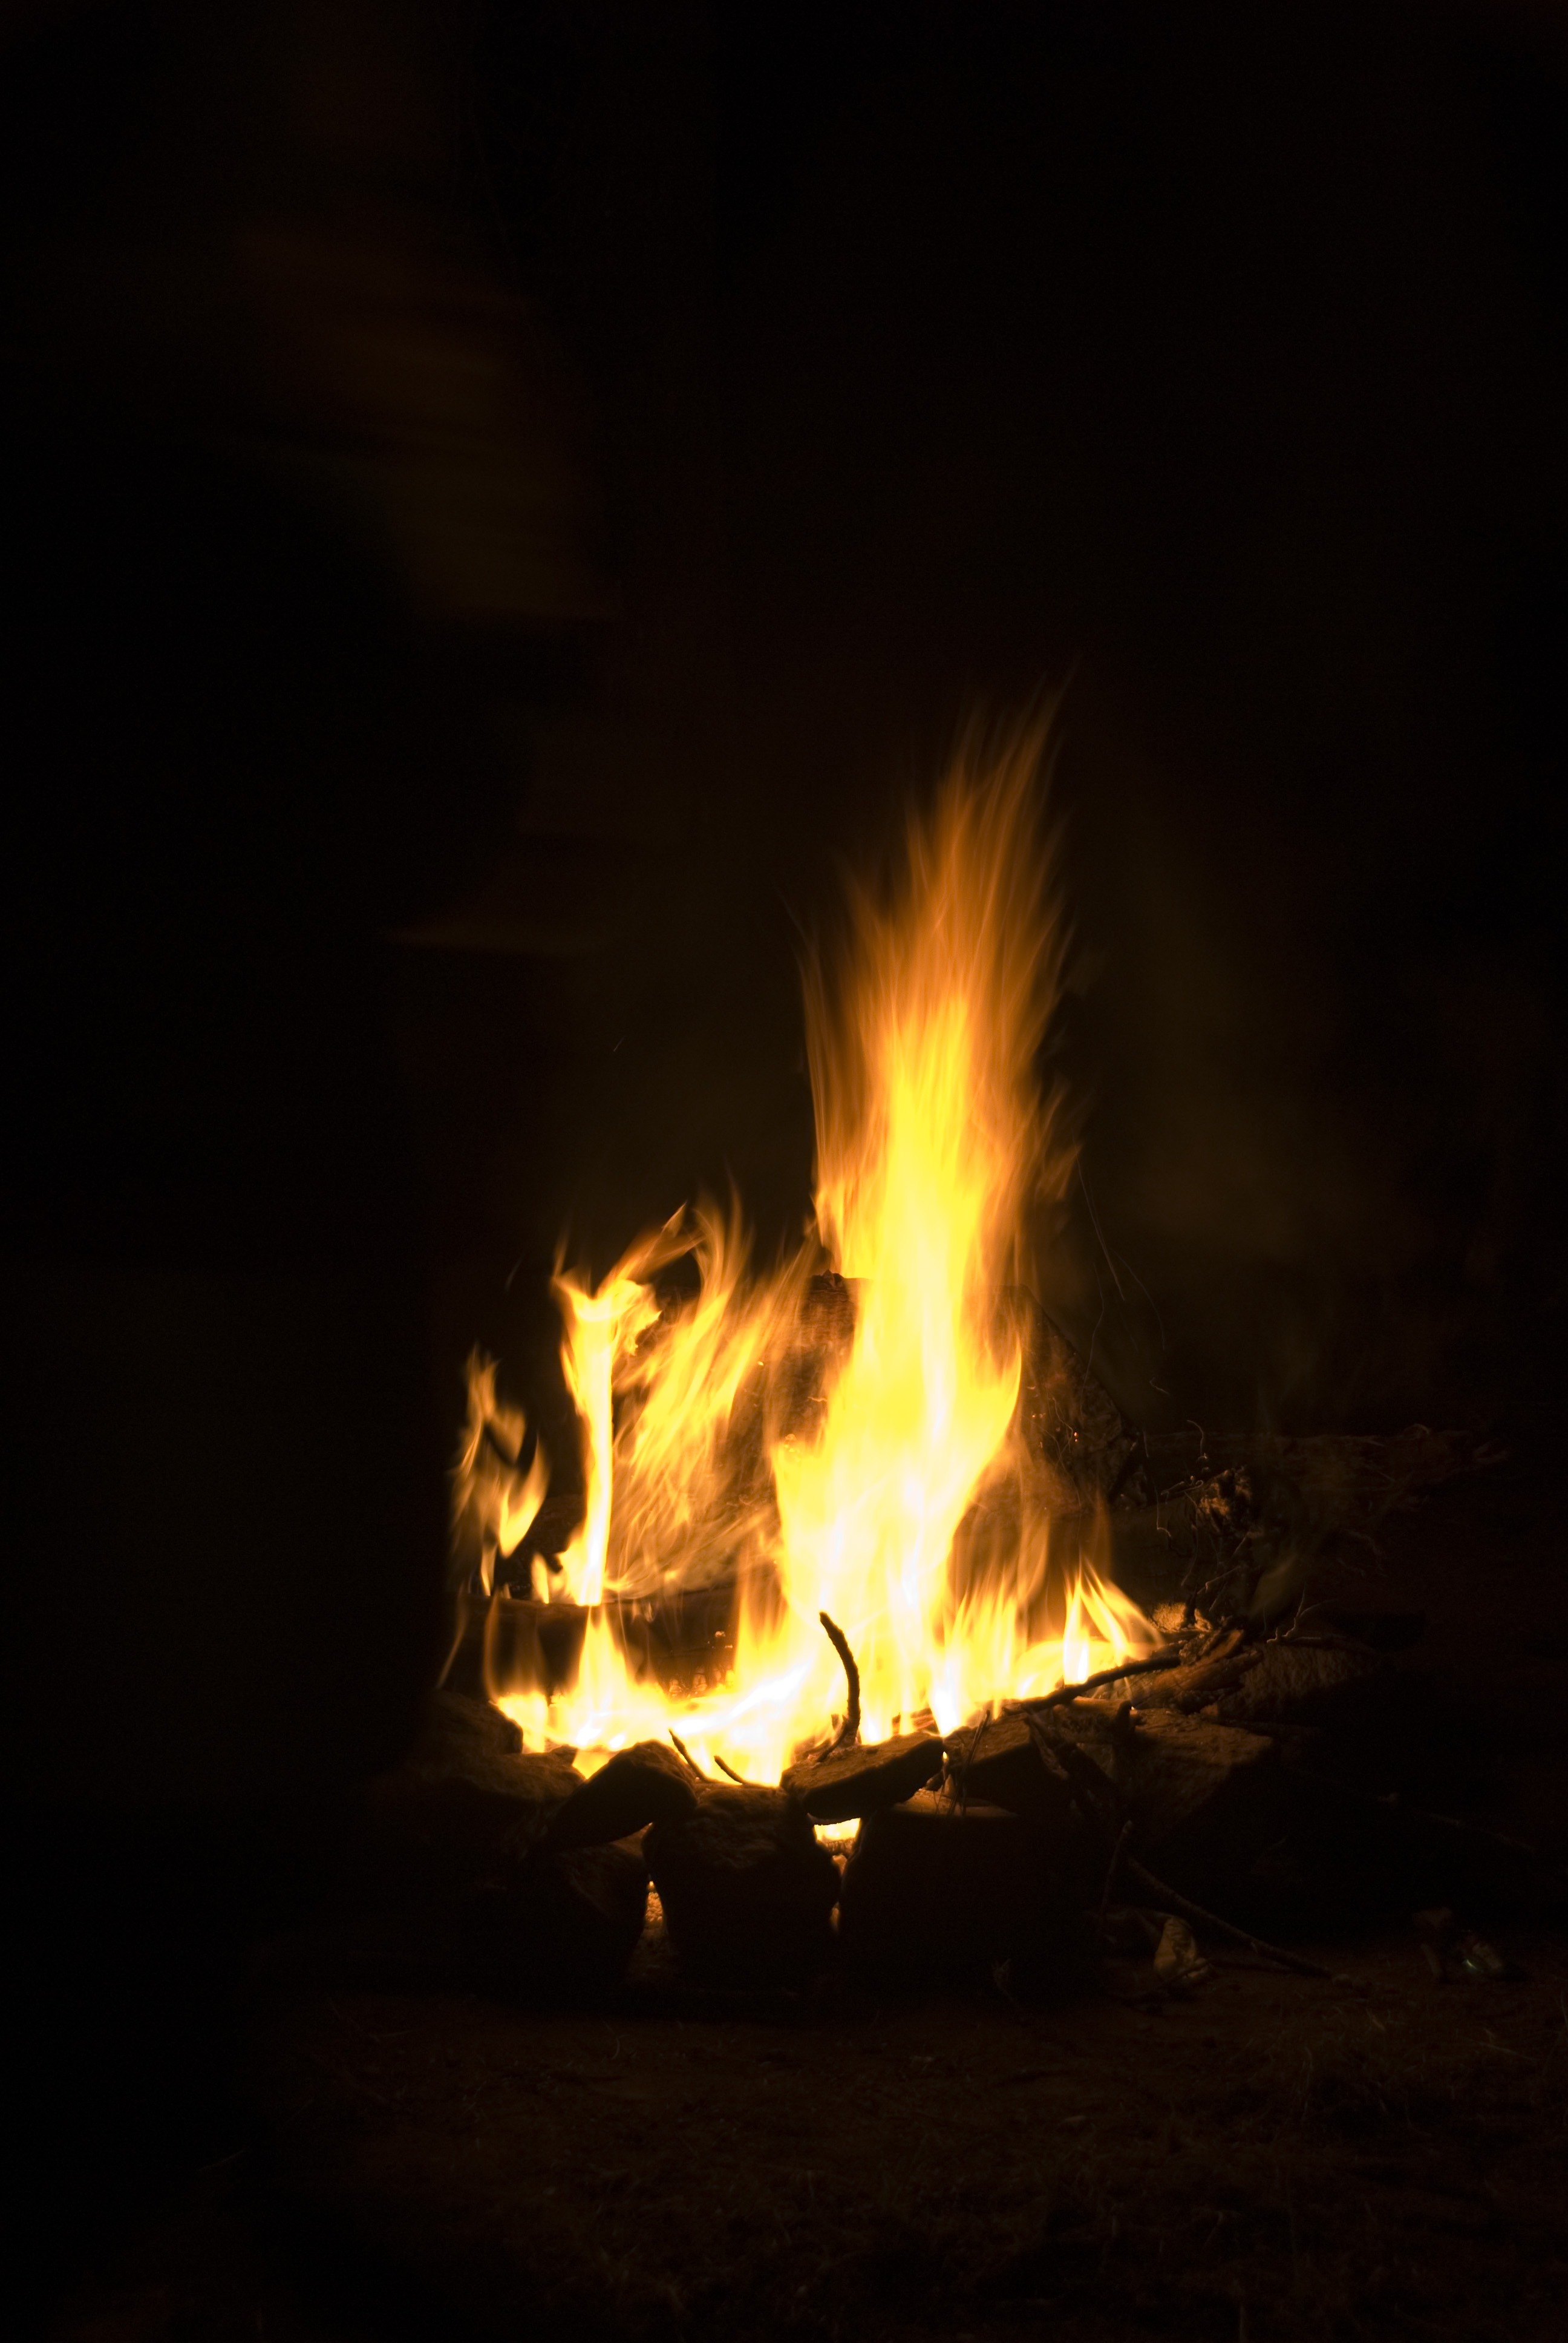
outdoor, glowing, wood, night, orange, flame, fire, glow, darkness, yellow, campfire, bonfire, heat, burn, outside, hot, flames, the flame